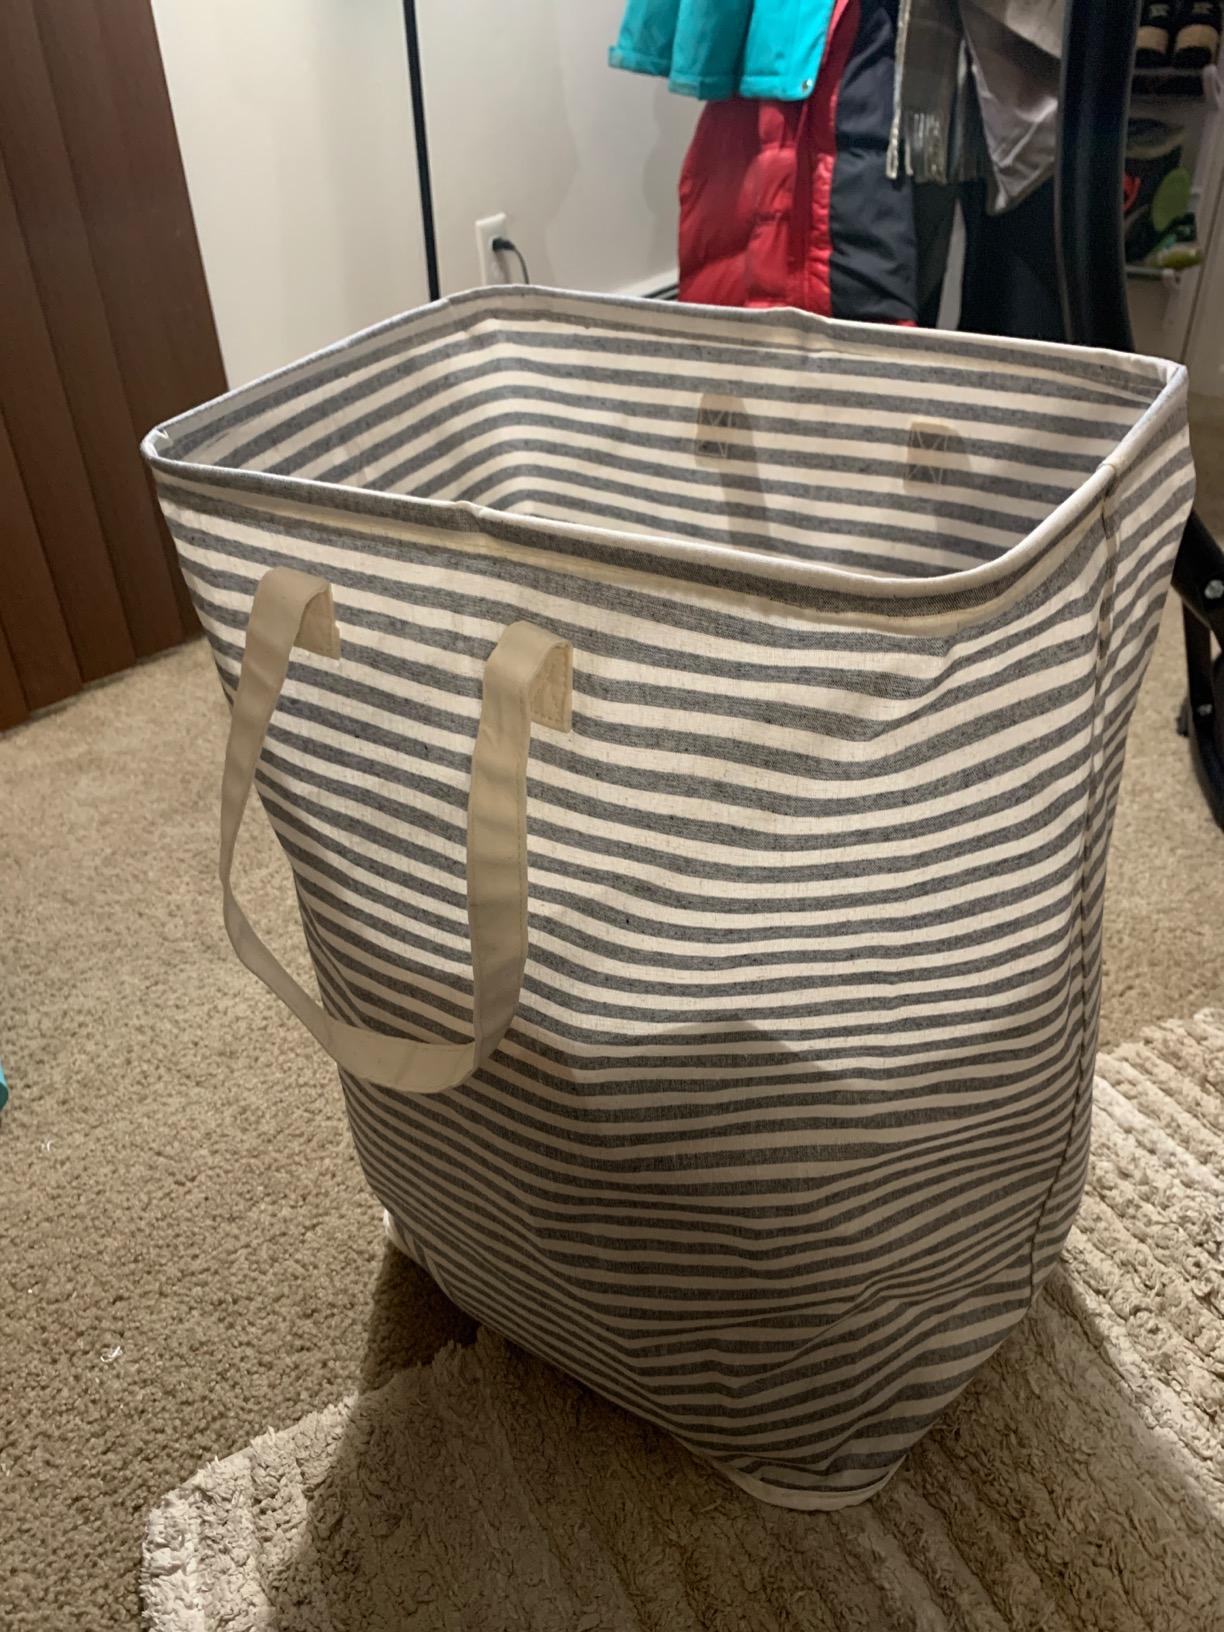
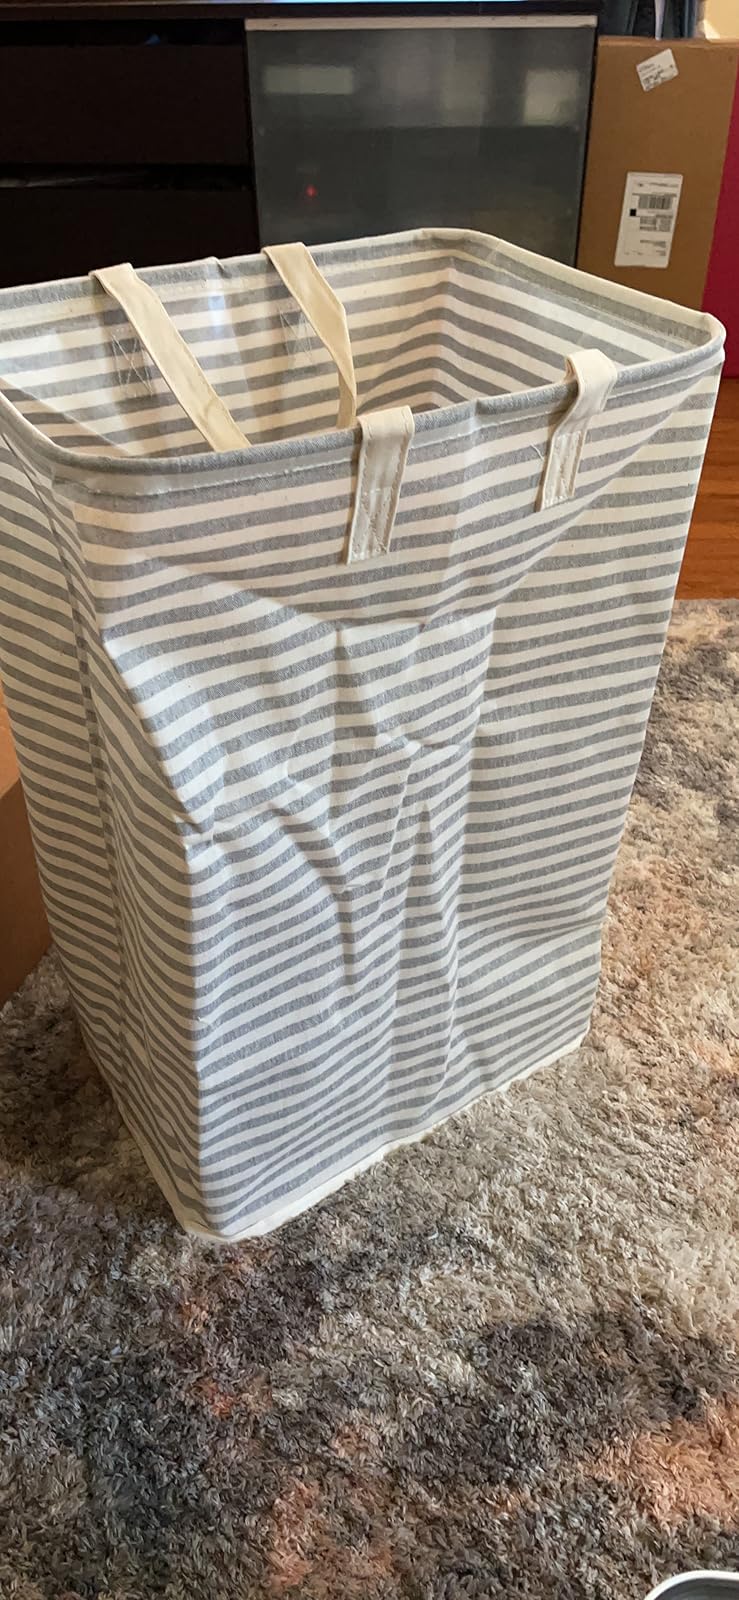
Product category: items_hamper
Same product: yes